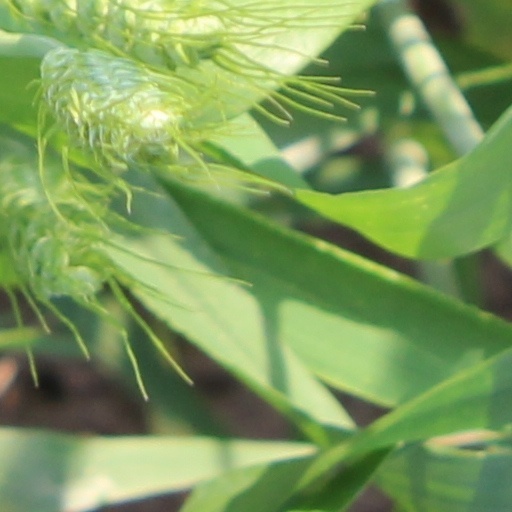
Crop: wheat